Valda Aveling

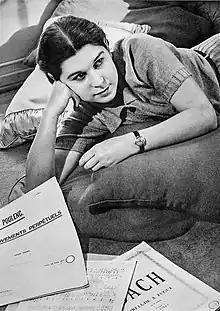
Aveling in 'The Home' magazine August 1938. Photograph: Noel Rubie

Valda Rose Aveling (16 May 192021 November 2007) was an Australian pianist, harpsichordist and clavichordist. Her repertoire was very wide, including composers as diverse as William Byrd, Jan Sweelinck, Sergei Rachmaninoff and Béla Bartók.